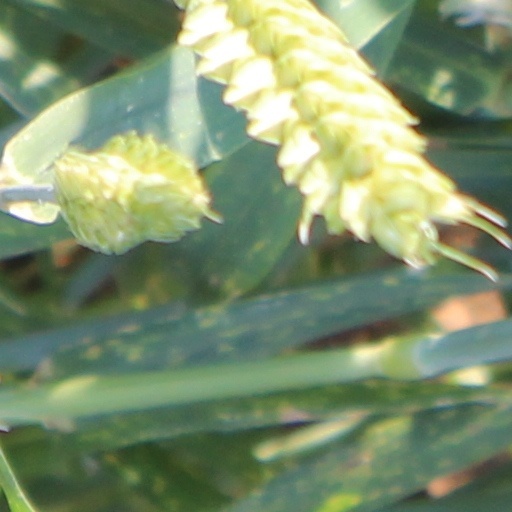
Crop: wheat